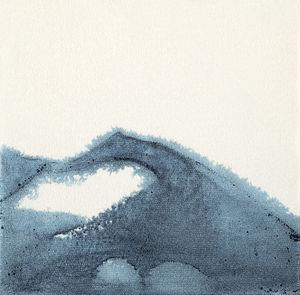
Imprégnation de pigments bleu sur papier (26 x 26 cm)
Marie-Pierre Thiébaut est une artiste, sculpteur et plasticienne française.